Hubble Space Telescope

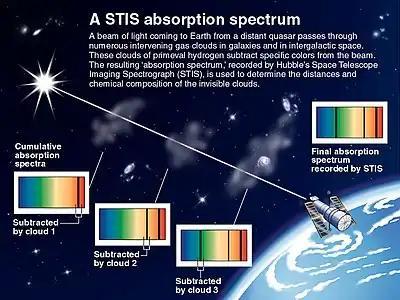
Data analysis of a spectrum revealing the chemistry of hidden clouds

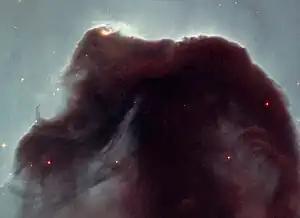
In 2001, NASA polled internet users to find out what they would most like Hubble to observe; they overwhelmingly selected the Horsehead Nebula.

Many objective measures show the positive impact of Hubble data on astronomy. As of 2025, over 22,000 papers based on Hubble data have been published in peer-reviewed journals, and countless more have appeared in conference proceedings. Looking at papers several years after their publication, about one-third of all astronomy papers have no citations, while only two percent of papers based on Hubble data have no citations. On average, a paper based on Hubble data receives about twice as many citations as papers based on non-Hubble data. Of the 200 papers published each year that receive the most citations, about 10% are based on Hubble data.